Answer in natural language. Consider the 3D positions of the objects in the scene and not just the 2D positions in the image. Is the centerpoint of  light brown wooden dresser with 10 drawers (highlighted by a blue box) at a higher height than artistic colourful white paper drawing scenario (highlighted by a green box)? Choose between the following options: yes or no
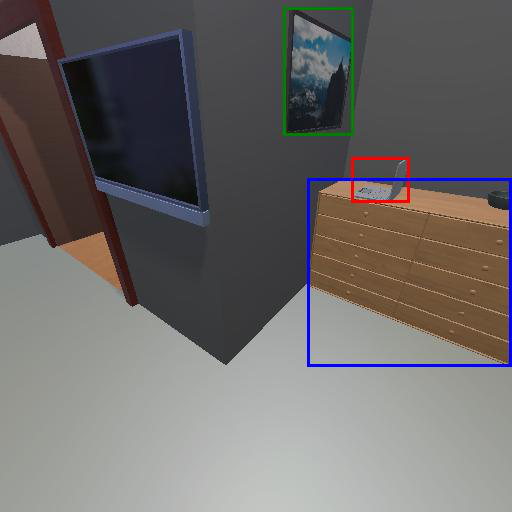
<answer>no</answer>